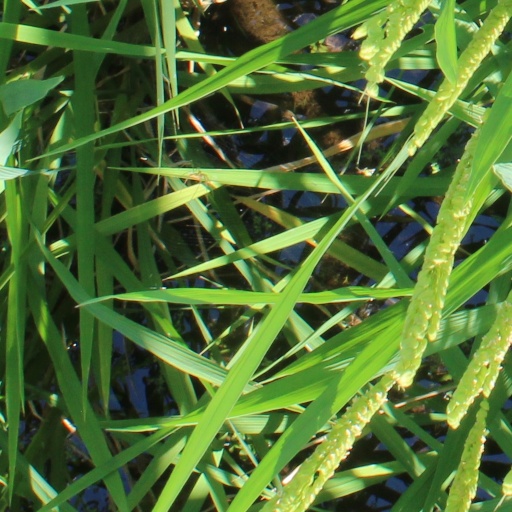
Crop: rice